SS Cabo Machichaco

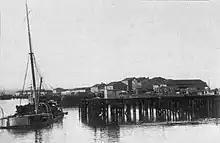
"Cabo Machichaco" after the first explosion

Those killed included most of Santander's firefighters. Much of the flying débris was either hot or on fire, and started fires in surrounding buildings. Firefighters came from Bilbao, San Sebastián and elsewhere in the province to fight the fires. 27 of the city's 29 members of the Guardia Civil were also killed. The Governor of Santander and Arturo Pombo y Villamerie, Marqués de Casa Pombo, were also killed, and the city's administration was paralysed. The Spanish Government sent its Minister of Finance, Germán Gamazo, to take charge.